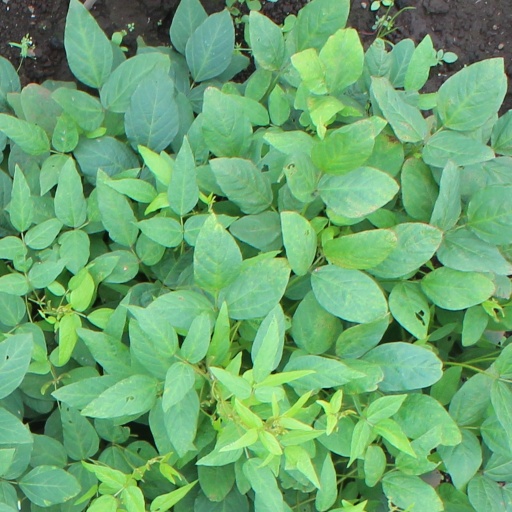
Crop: soybean